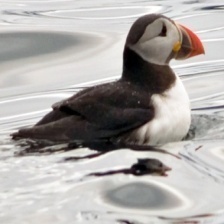
Species: PUFFIN
Scientific name: FRATERCULA